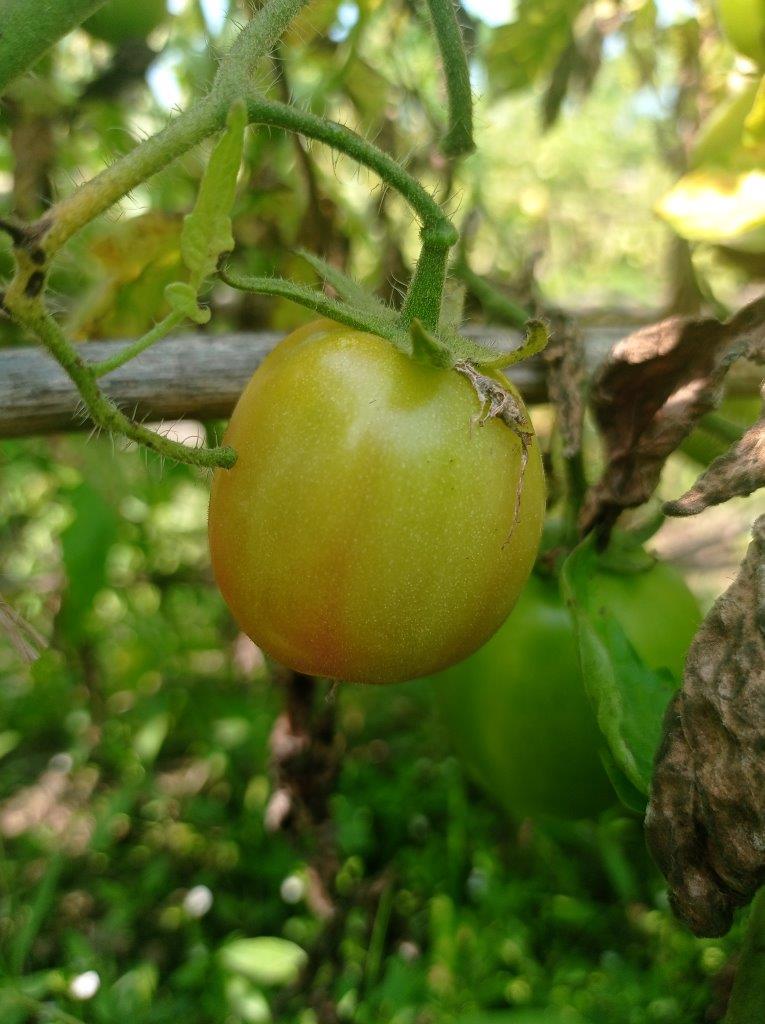
Maturity: Mature